Animal House

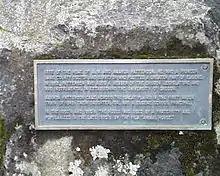
Plaque at the Delta House site (2007)

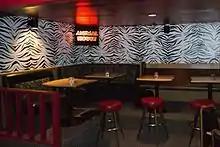
Otis Day and the Knights sang Shama Lama Ding Dong at the Dexter Lake Club (2012 photo)

The filmmakers' next problem was finding a college that would let them shoot the film on their campus. Because it was set in the past, they needed a location with a classic look, so submitted the script to several colleges and universities but "nobody wanted this movie" due to the script. According to Landis, "I couldn't find 'the look'. Every place that had 'the look' said, 'no thank you.'" The University of Missouri (Columbia, Missouri) gave consent to shoot the movie at the college, but President Herbert W. Schooling withdrew permission to film there after reading the script.